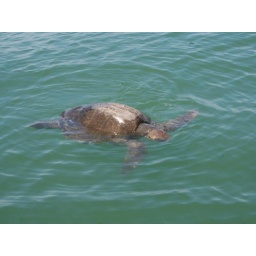
Sea turtle floating in the ocean off Costa Ballena, Costa Rica